Melissa d'Arabian

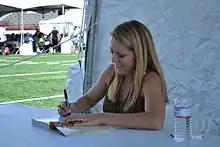
d'Arabian at 2013 LA Times Festival of Books

After winning "Food Network Star", d'Arabian launched her show, "Ten Dollar Dinners" in 2010. The show focused on affordable meals that cost ten dollars or less to make. The show ran for three seasons. In 2012, she published her first cookbook, "Ten Dollar Dinners: 140 Recipes and Tips to Elevate Simple, Fresh Meals Any Night of the Week", which became a "New York Times" best seller. Also in 2012, d'Arabian began hosting a show on the Cooking Channel, "Drop 5 Lbs. with Good Housekeeping", which featured low-calorie recipes and weight loss tips.